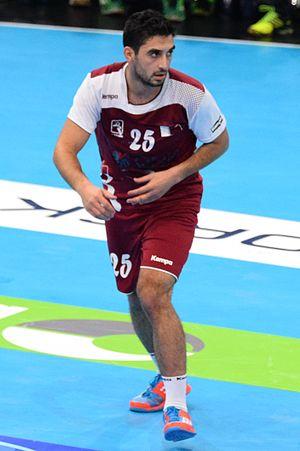
Le 10 janvier 2016 lors du match Norvège / Qatar durant la Golden League à l'AccordHotel Arena (Paris). Kamalaldin Mallash
Kamalaldin Mallash est un joueur de handball syrien naturalisé qatarien. Il évolue au sein du club qatarien d'El Jaish SC et de l'équipe nationale du Qatar.